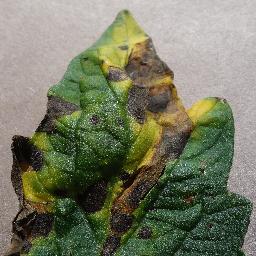
Label: Tomato___Early_blight